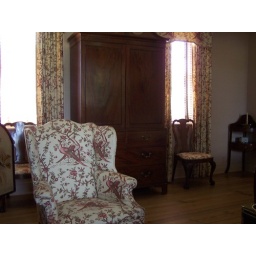
The winter bedroom in the Middleton Place house